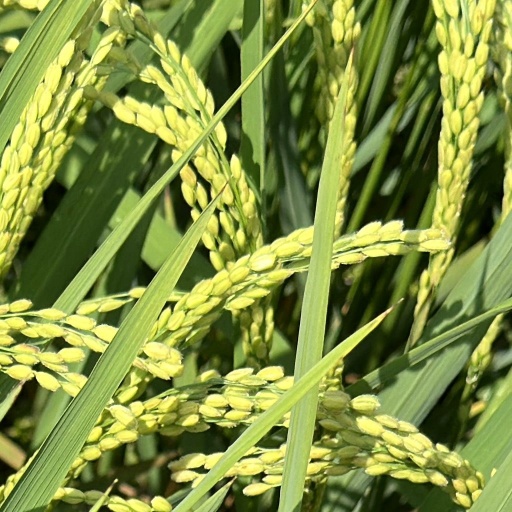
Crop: rice